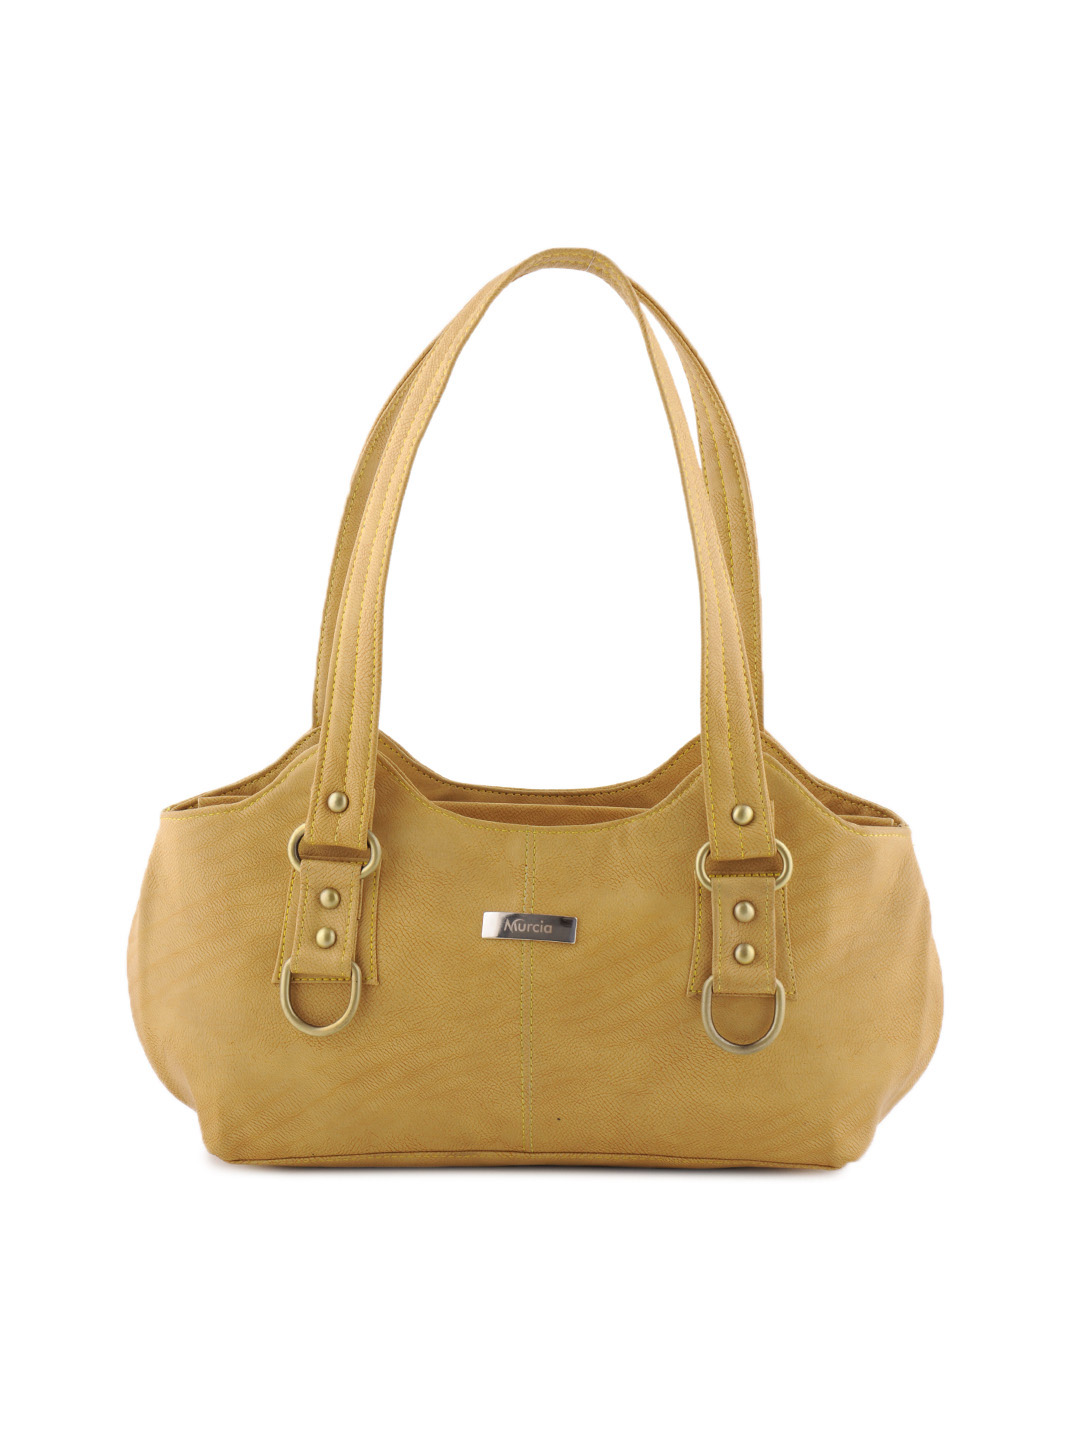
Murcia Women Casual Mustard Handbag
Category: Accessories / Bags / Handbags
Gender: Women
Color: Mustard
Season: Winter 2015
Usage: Casual